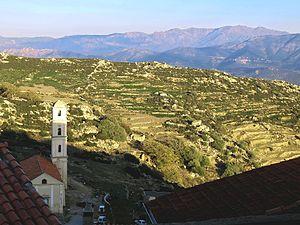
Sant'Antonino - Panorama depuis le haut du village
Sant'Antonino est une commune française située dans la circonscription départementale de la Haute-Corse et le territoire de la collectivité de Corse. Le village appartient à la piève d'Aregno, en Balagne.